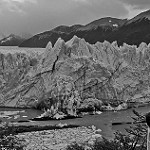
Label: B & W